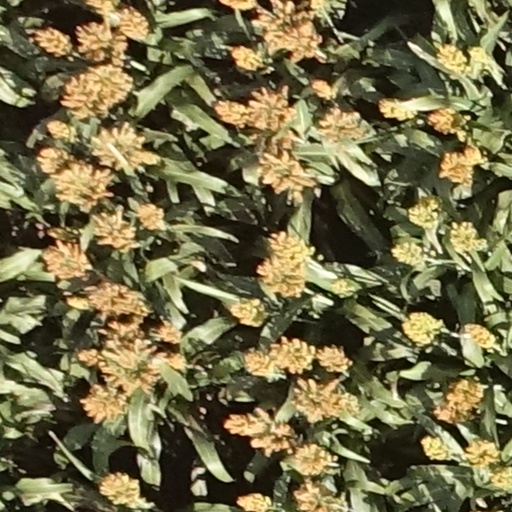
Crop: sorghum